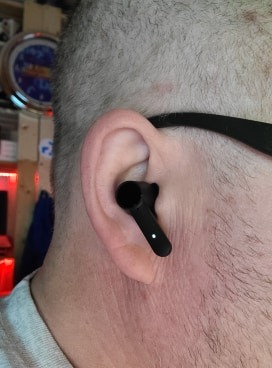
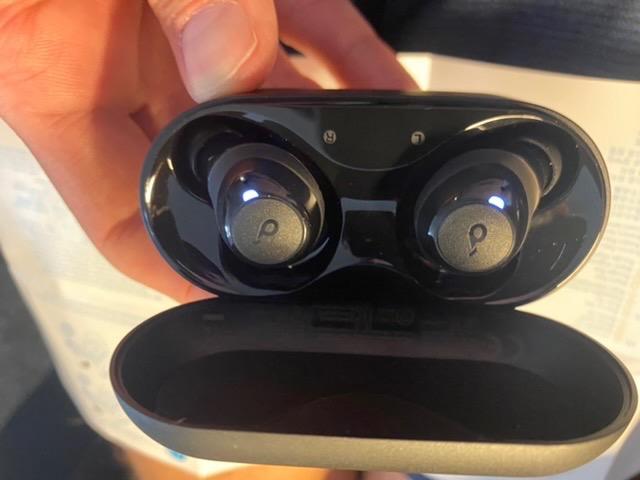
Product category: earbuds
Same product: no